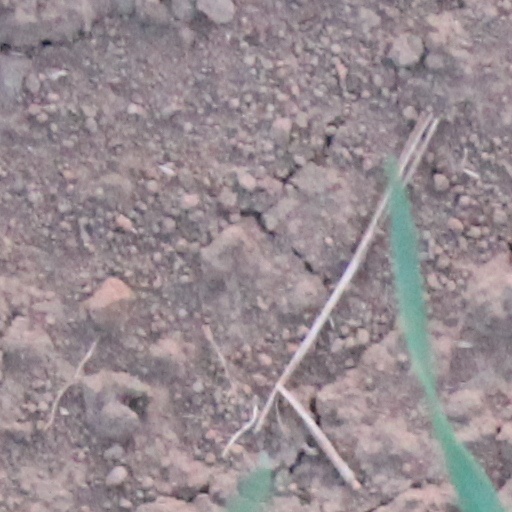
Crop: wheat